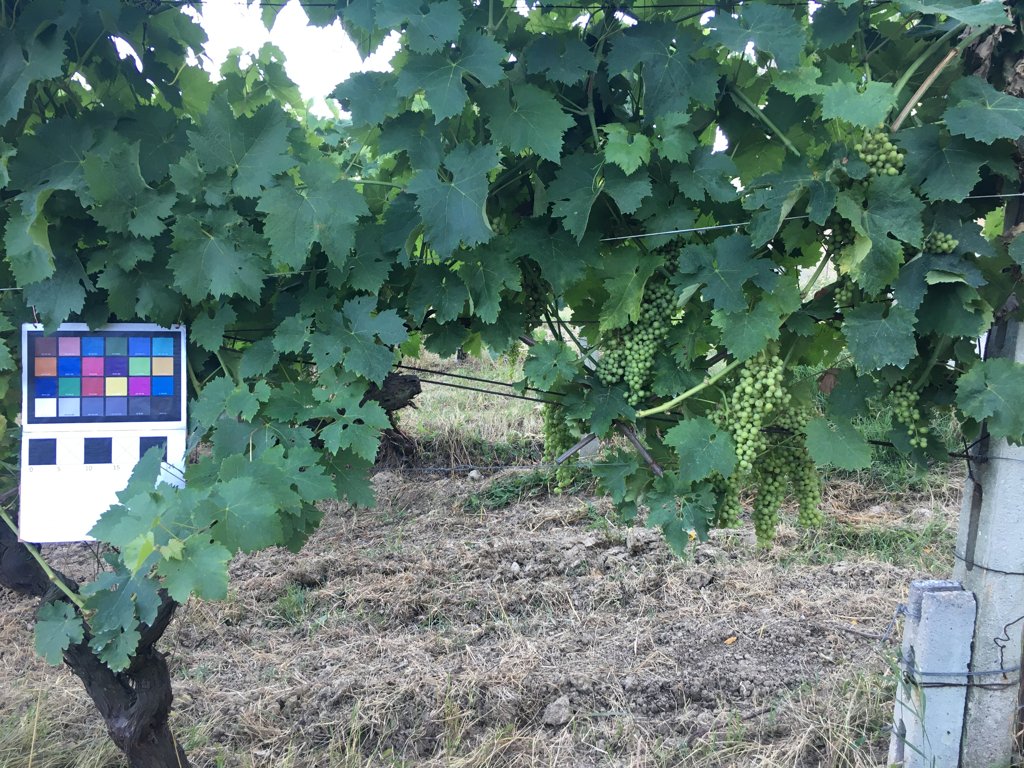
Berries visible: 781
Grape clusters: 16